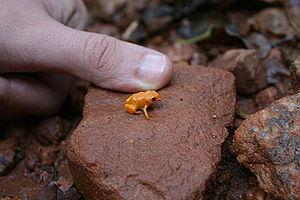
Brachycephalus ephippium est une espèce d'amphibiens de la famille des Brachycephalidae.